Suarbol

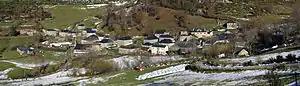
Panoramic view of Suarbol

The main element defining Suarbol is its traditional architecture buildings: horreos (a sort of granary typical in Northern Spain) and pallozas (a sort of oval-shaped house typical in Northern Spain). Suarbol was famous for owning the biggest palloza in the shire of "Los Ancares", but unfortunately it was burned in 1957; the site, where it stood, already remains. However some other pallozas in good state of preservation stand and can be visited in the village. There are also some "horreos" in square-shaped floor and in slate roofs (similar to the "Asturian horreo") in Suarbol. In the past, most building roofs were made of straw and were known as teitos, nonetheless most building roofs today are made of slate just like most of the towns and villages of the region of El Bierzo.